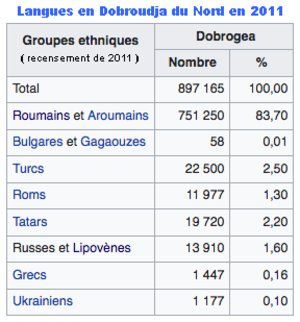
Groupes linguistiques en Dobroudja du Nord (Roumanie), recensement de 2011
La Dobroudja du Nord est une région de 15 570 km² de l’Est de la Roumanie, située entre le bas-Danube, la mer Noire et la Bulgarie. Elle comprend aussi 338 km² appartenant à l’Ukraine.